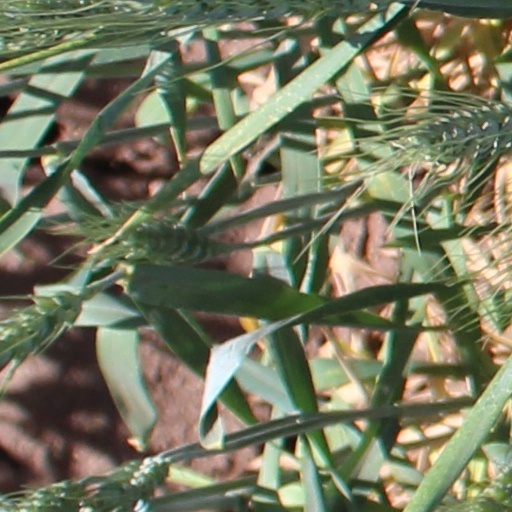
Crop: wheat